Maccabi Jaffa F.C.

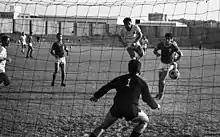
Soccer game between Maccabi jaffa (dark shirts) and Maccabi Haifa, 1969

In the Season of 1961–1962 Maccabi Jaffa, coached by Vasil Spasov finished second in the Israeli Major League, only 2 points from the champions, Hapoel Petah Tikva.